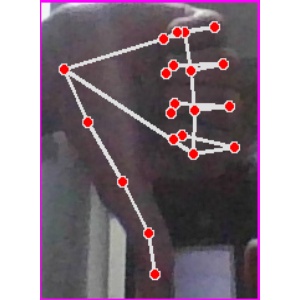
अक्षर: फ